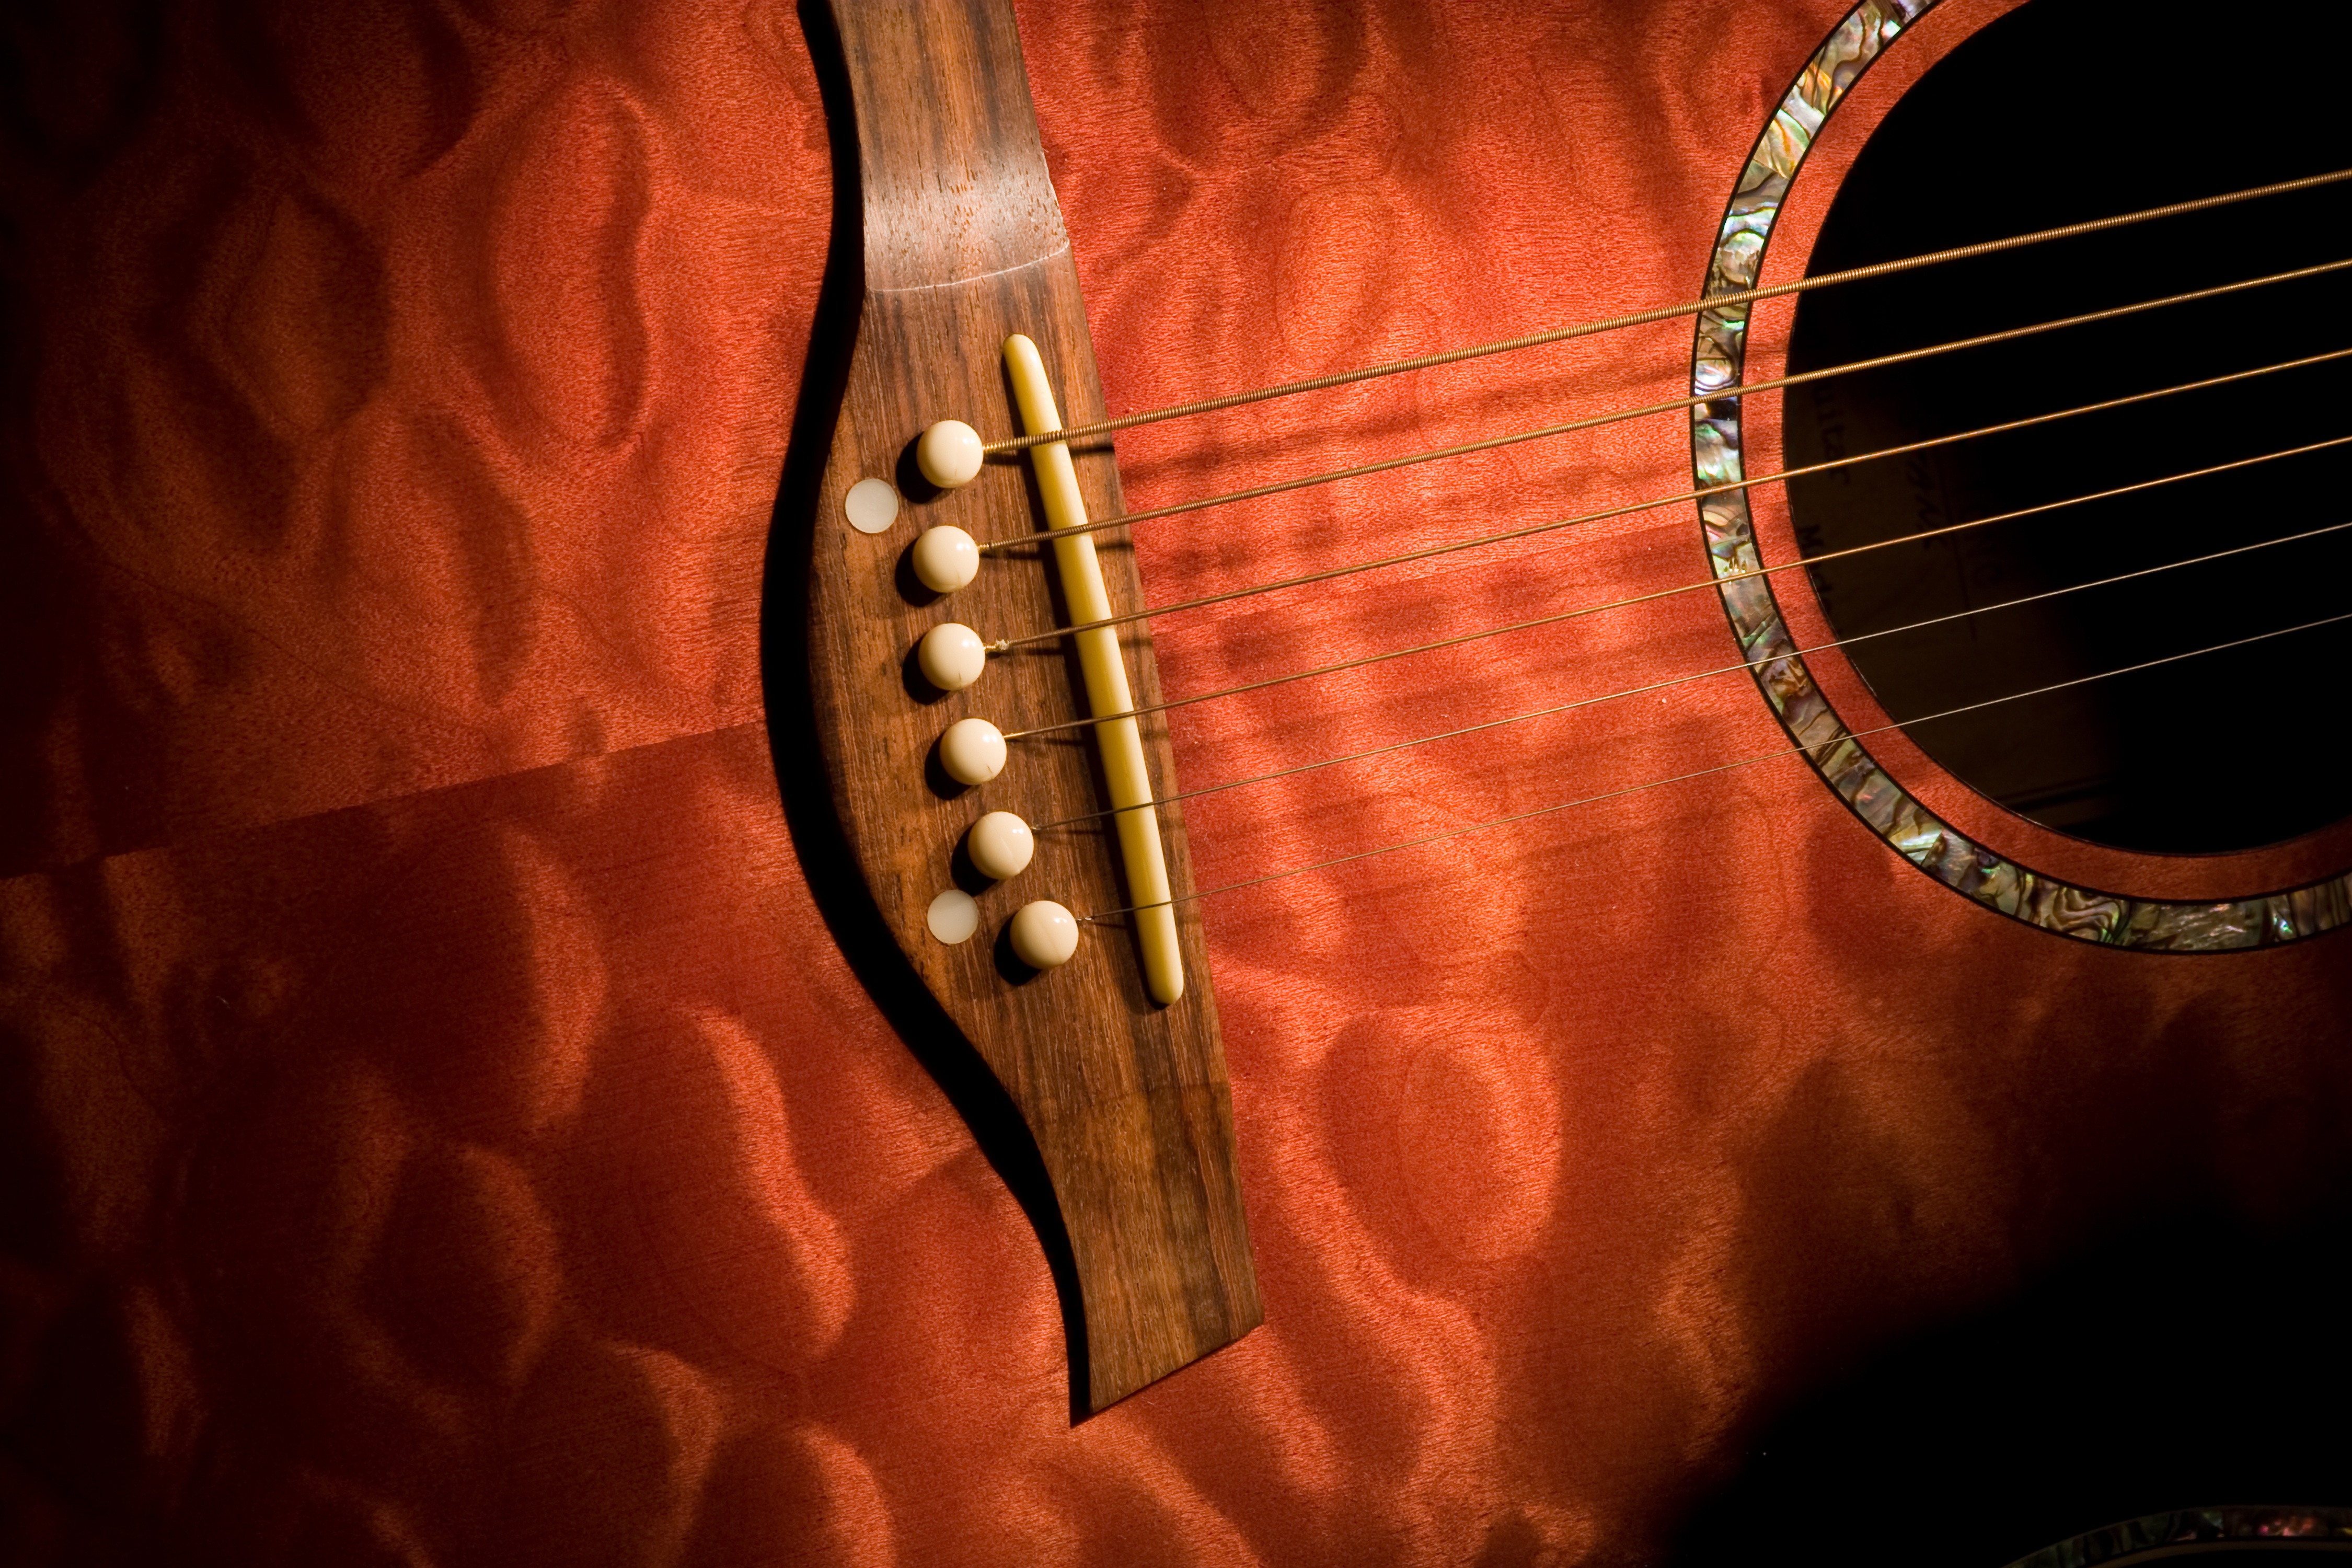
music, wood, play, guitar, acoustic guitar, atmosphere, dark, instrument, shadow, musician, acoustic, musical instrument, close up, musical, sound, strings, classic, guitarist, chord, inlay, atmospheric, macro photography, stringed, mother of pearl, string instrument, computer wallpaper, plucked string instruments